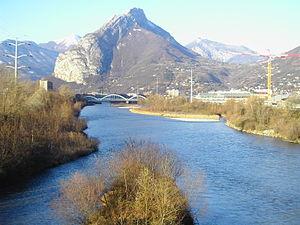
Le Drac au niveau du Pont de Catane. Au fond le pont du Drac. - Grenoble
Le pont du Drac est, historiquement, le premier site de franchissement du Drac à Grenoble. Il relie le quartier Europole, situé dans cette même ville, en rive droite, à la ville de Fontaine, en rive gauche.